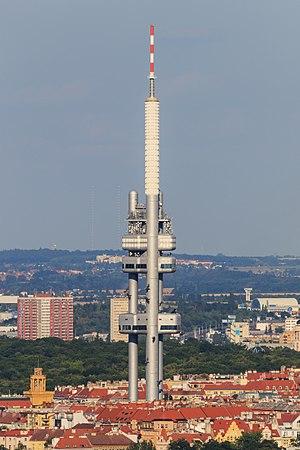
La tour de transmission de Žižkov est une tour de télécommunications et d'observation construite entre 1985 et 1992 à Prague, à l'époque en République socialiste tchécoslovaque, selon les plans de l'architecte Václav Aulický. Édifiée sur la butte du quartier de Žižkov, dont elle tire son nom, sa haute silhouette se dessine au-dessus de la ville.